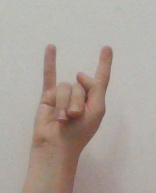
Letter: la